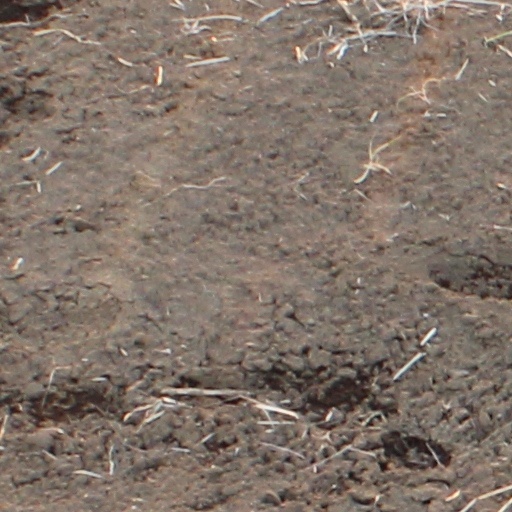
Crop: wheat